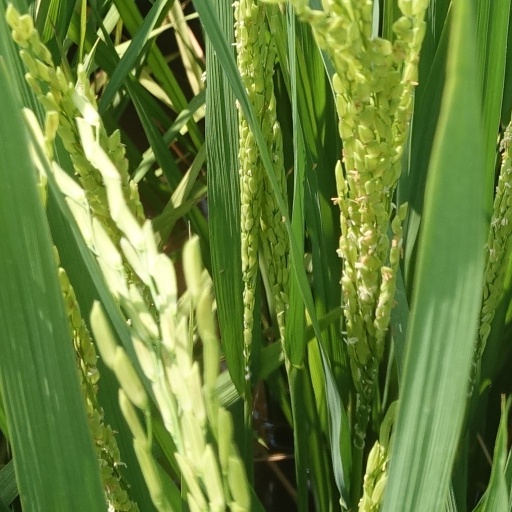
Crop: rice